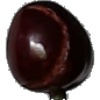
Label: cherry